Gene Trautmann

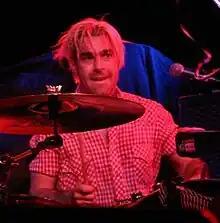
Trautmann performing with Eagles of Death Metal in 2006

Gene Trautmann (born 1966) is an American drummer, best known for his work with rock bands Queens of the Stone Age, Dig and the Miracle Workers, and as a touring member of Eagles of Death Metal. He has also contributed to releases by The Desert Sessions and toured with Mark Lanegan.